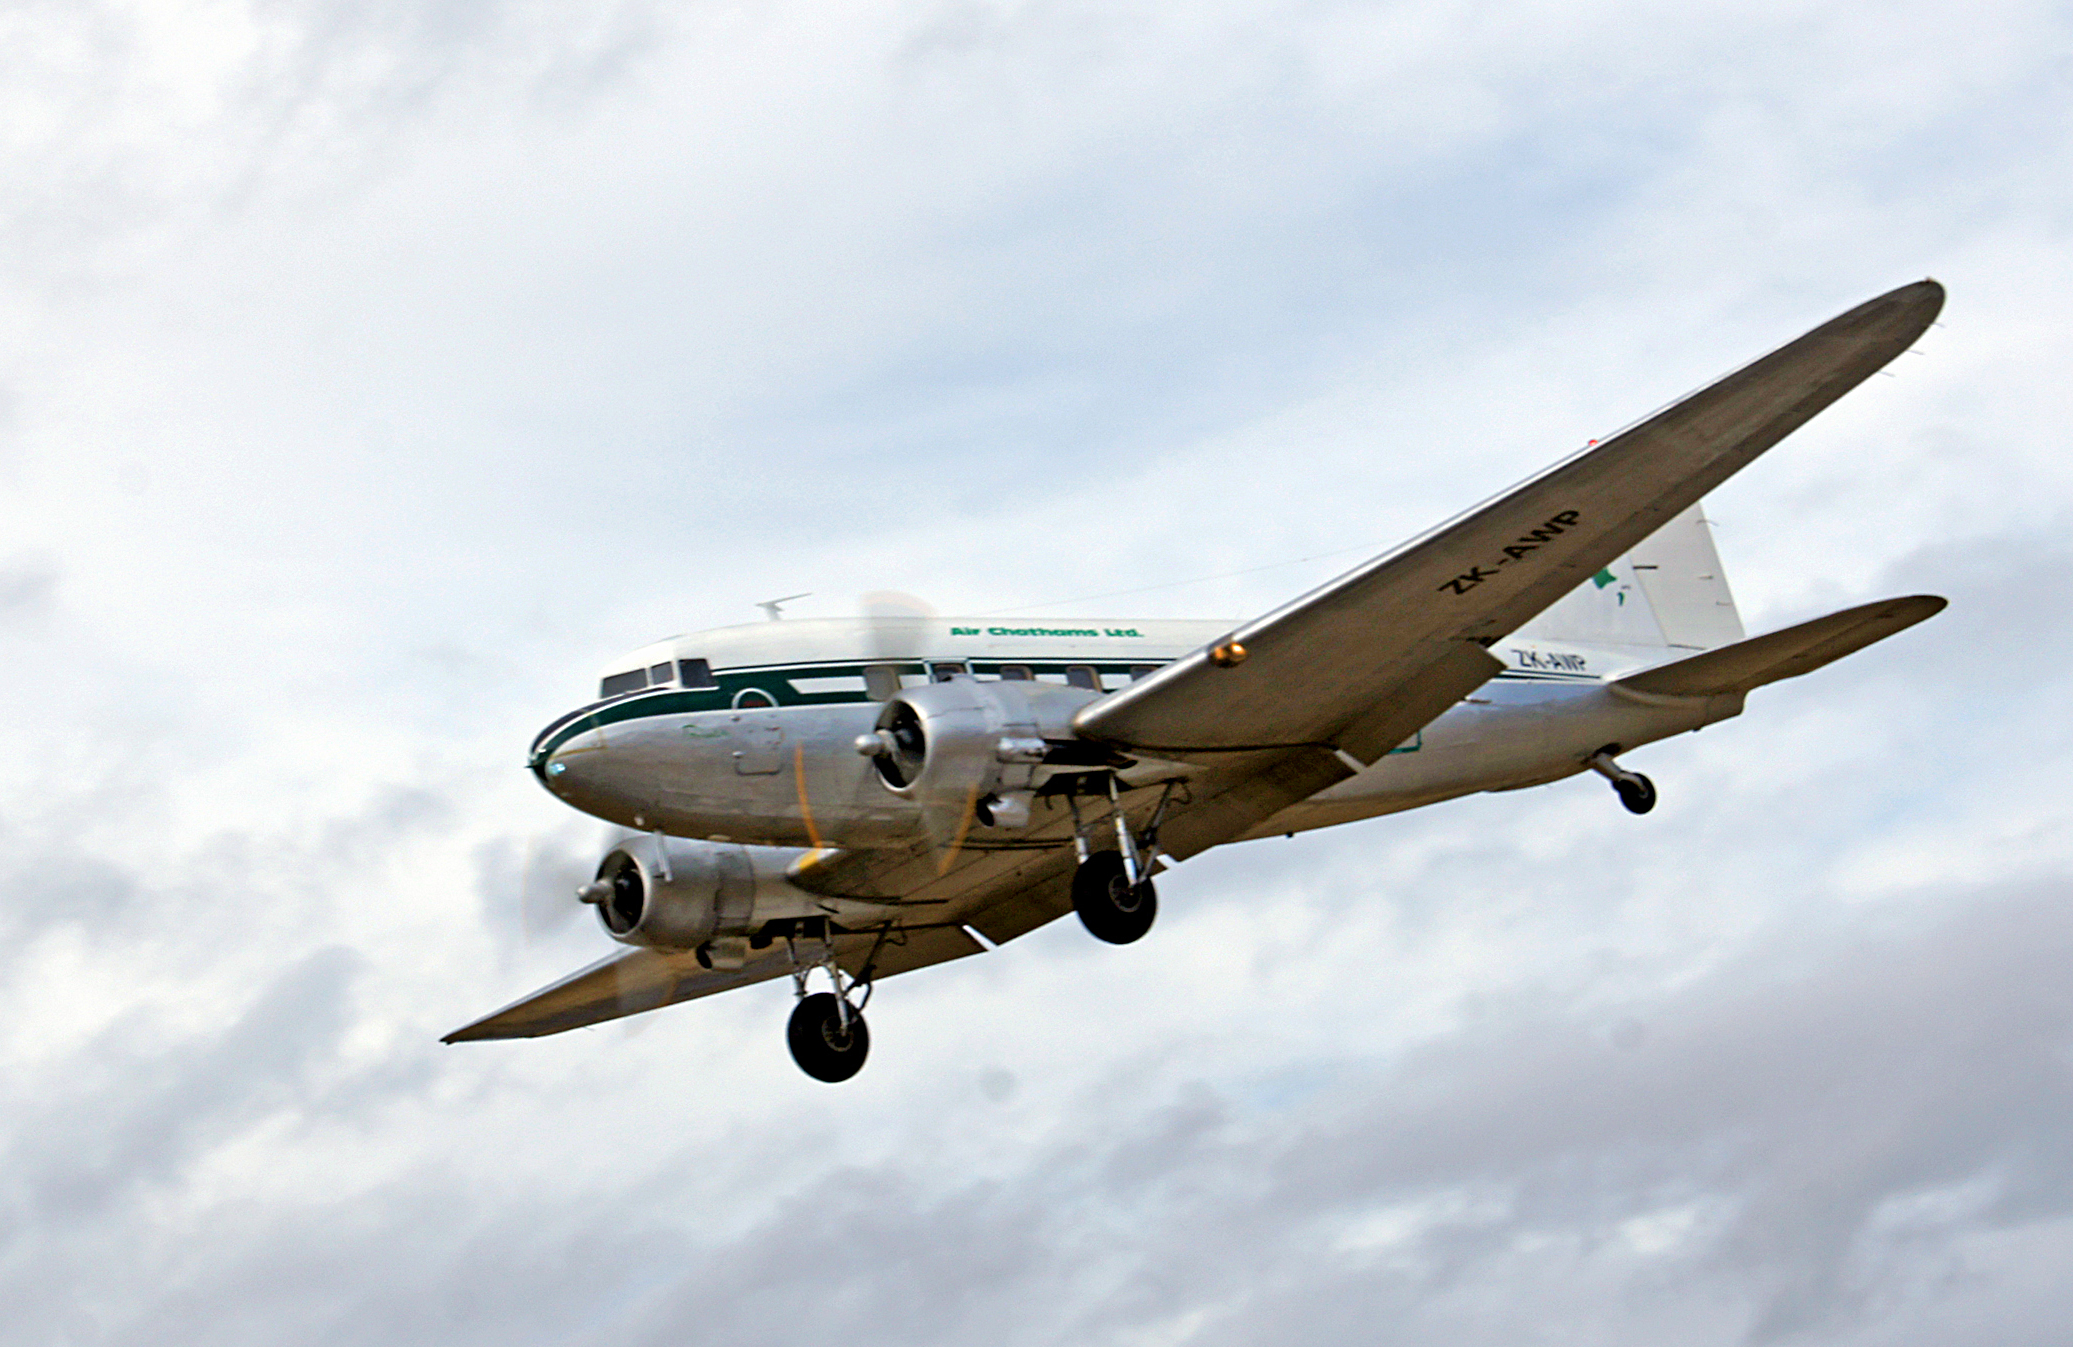
airplane, aircraft, vehicle, airline, aviation, flight, airliner, propeller, airshow, bomber, passangerairliner, dc3, proppeller, douglasdc3airliner, twinenginedaircraft, takeoff, light aircraft, air force, cargo aircraft, military aircraft, air travel, atmosphere of earth, narrow body aircraft, aircraft engine, propeller driven aircraft, military transport aircraft